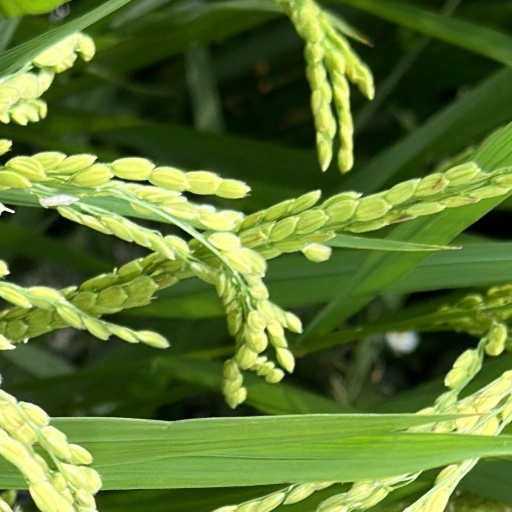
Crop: rice